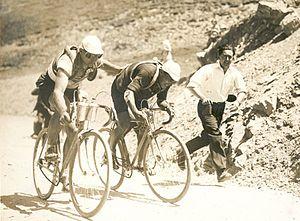
Georges Speicher, né le 8 juin 1907 à Paris et mort le 24 janvier 1978 à Maisons-Laffitte, est un coureur cycliste français. Il a notamment remporté le Tour de France 1933, et le championnat du monde sur route la même année. Il est vainqueur du Paris-Roubaix 1936, bien qu'ayant été devancé au sprint par Romain Maes. Il a également été trois fois champion de France sur route.
André Leducq, né le 27 février 1904 à Saint-Ouen, dans le département de la Seine, et mort le 18 juin 1980 à Marseille, dans les Bouches-du-Rhône, est un coureur cycliste français. Professionnel de 1926 à 1938, il est considéré comme l'un des plus grands coureurs français de l'histoire du cyclisme. Double vainqueur du Tour de France, en 1930 et 1932, il remporte 25 victoires d'étape sur l'épreuve, soit le quatrième plus grand total derrière Eddy Merckx, Bernard Hinault et Mark Cavendish. Il compte en outre une victoire sur Paris-Roubaix en 1928, ainsi qu'un titre de champion du monde sur route amateurs en 1924. Il est également double champion de France sur route chez les amateurs, une fois dans la catégorie des juniors et une fois chez les militaires.